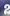
Number: 2